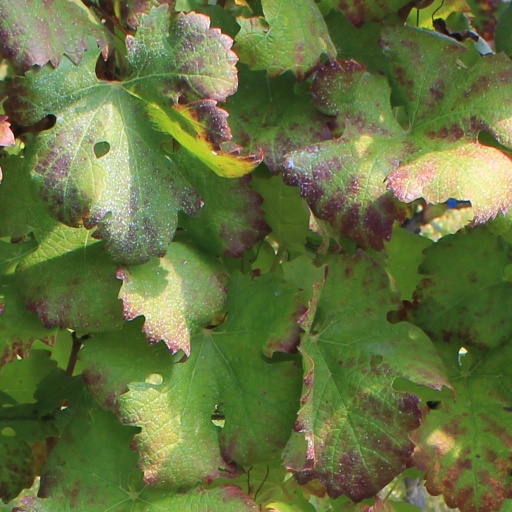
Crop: grape